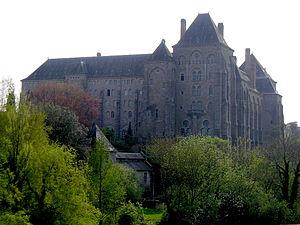
Vue de l'abbaye depuis le pont franchissant la Sarthe.
Paul Delatte, né le 27 mars 1848 à Jeumont et mort le 20 septembre 1937 à Solesmes, est un religieux de l'ordre de Saint-Benoît, troisième abbé de Saint-Pierre de Solesmes de 1890 à 1921.
Pierre Reverdy, né le 11 septembre 1889 à Narbonne et mort le 17 juin 1960 à Solesmes, est un poète français associé au cubisme et aux débuts du surréalisme. Il a eu une influence notable sur la poésie moderne de langue française.
Jules Marie Mellet, est un architecte rennais, fils de Jacques Mellet et frère d'Henri Mellet, également architectes.
L’abbaye Saint-Pierre de Solesmes est une abbaye bénédictine située à Solesmes dans la Sarthe, dont les origines remontent à 1010. Elle fait partie de la congrégation de Solesmes, ou congrégation de France, au sein de la confédération bénédictine.
L'Antiphonale romanum est un nouveau antiphonaire en grégorien ainsi qu'une édition critique, et actuellement en train d'être publié par l'abbaye Saint-Pierre de Solesmes depuis 2009.